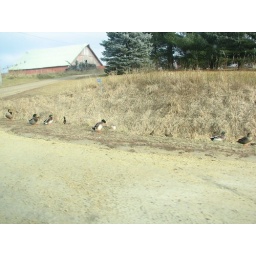
Some ducks along the road near Wyoming, IA